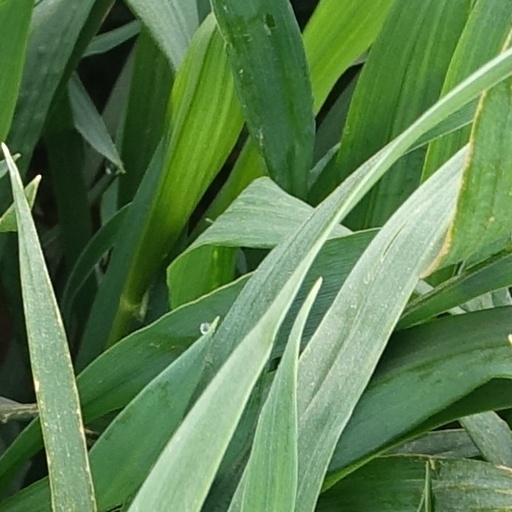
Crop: wheat